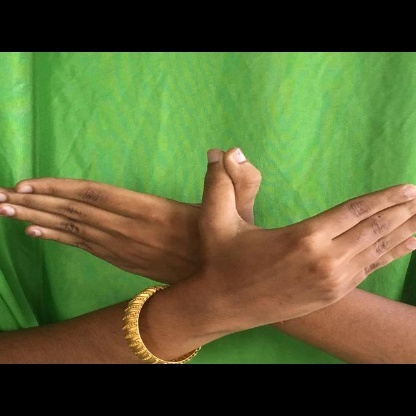
Mudra: Garuda